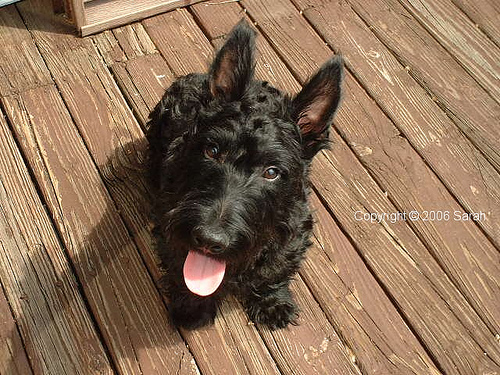
Breed: scottish_terrier